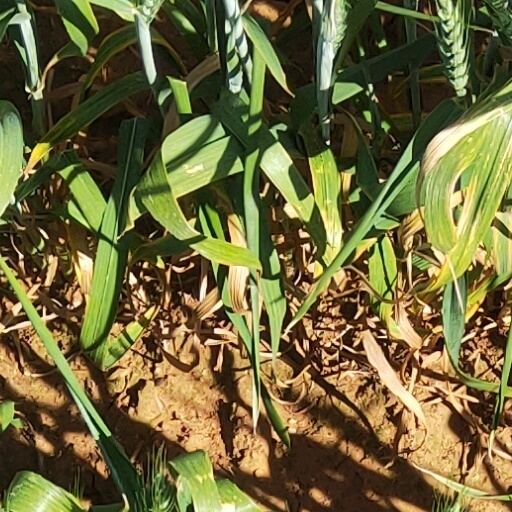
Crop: wheat